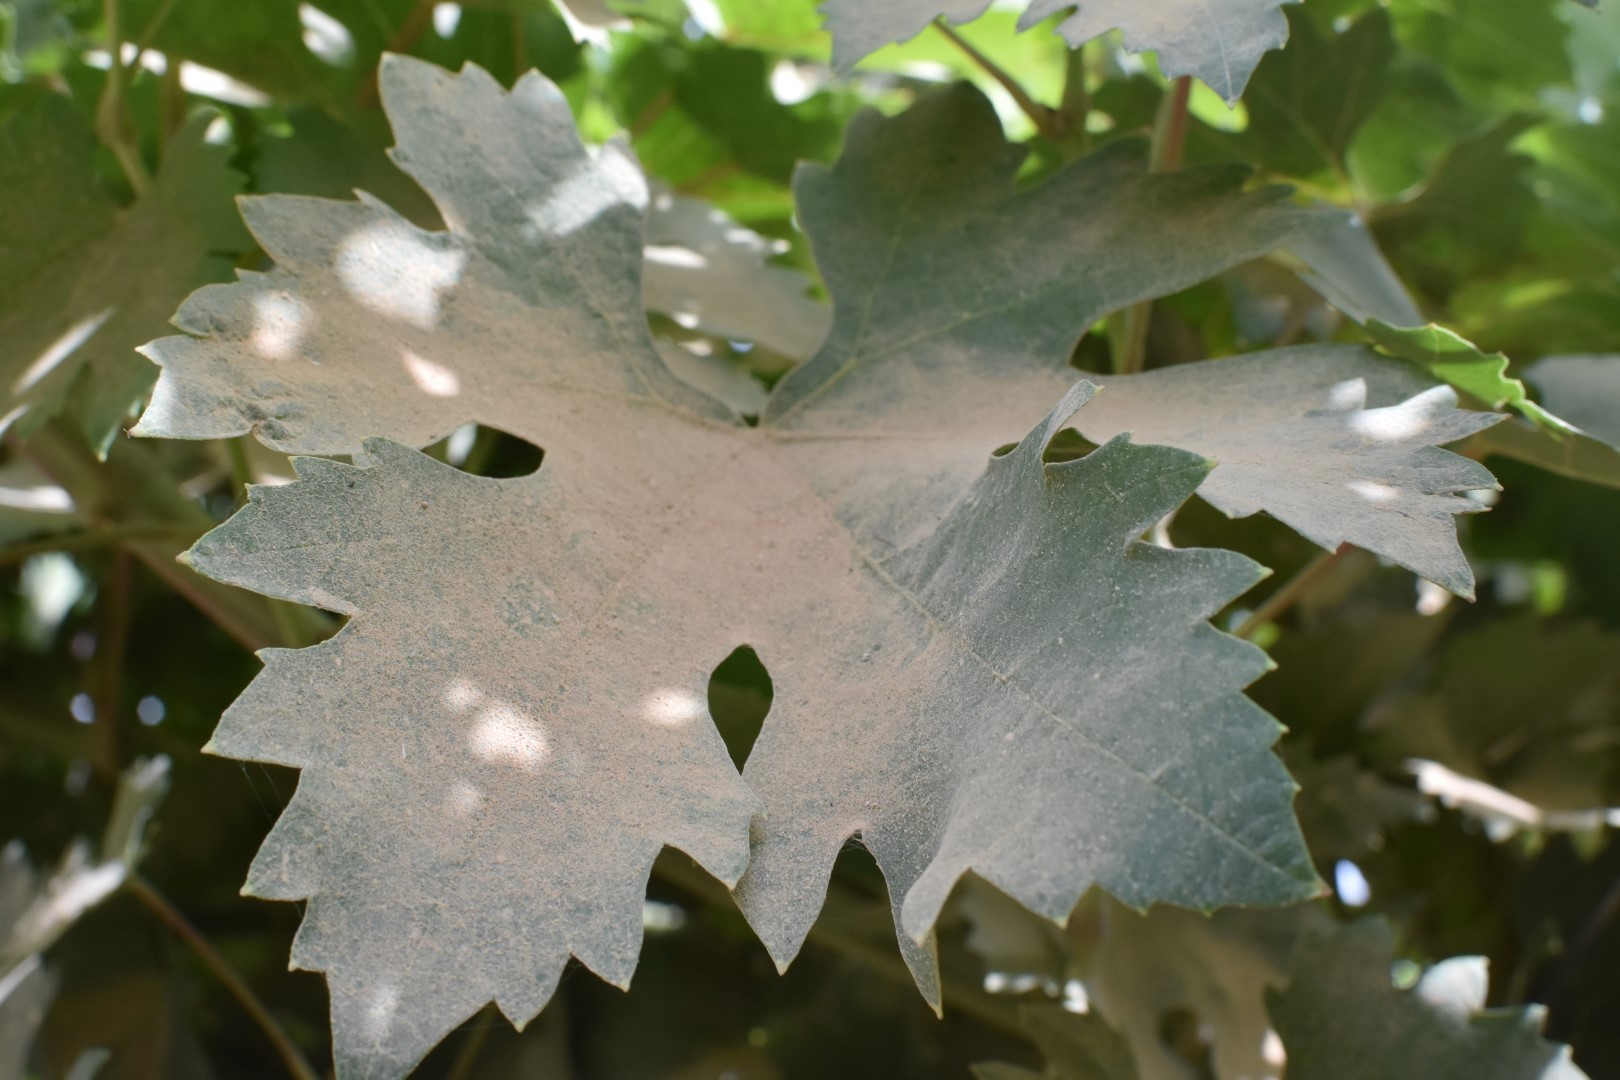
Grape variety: Riasi